Lewis Clive

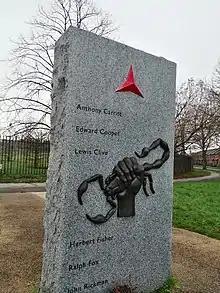
Lewis Clive is named on the Oxford Spanish Civil War memorial, erected in 2017

Clive arrived in Spain on 4 February 1938, where he joined the International Brigades. He took part in the fighting against Nationalist forces in Aragon, where he wielded a heavy machine-gun. He accompanied the Republican volunteers during their retreat across the River Ebro. By July, Clive had risen to the rank of company commander of the International Brigades' British Battalion, and recrossed the river, in what became known as the Battle of the Ebro, as part of the final Republican offensive of the war. He led his soldiers to attack Hill 481, near Gandesa. After five consecutive attacks on Hill 481, Clive led the final charge on 3 August, when he was killed by a shot to his head.